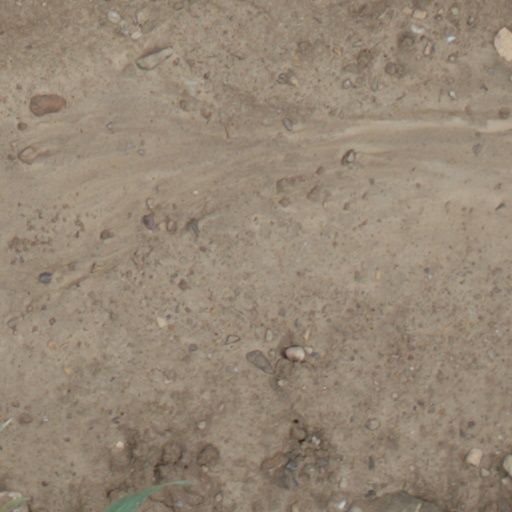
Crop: wheat